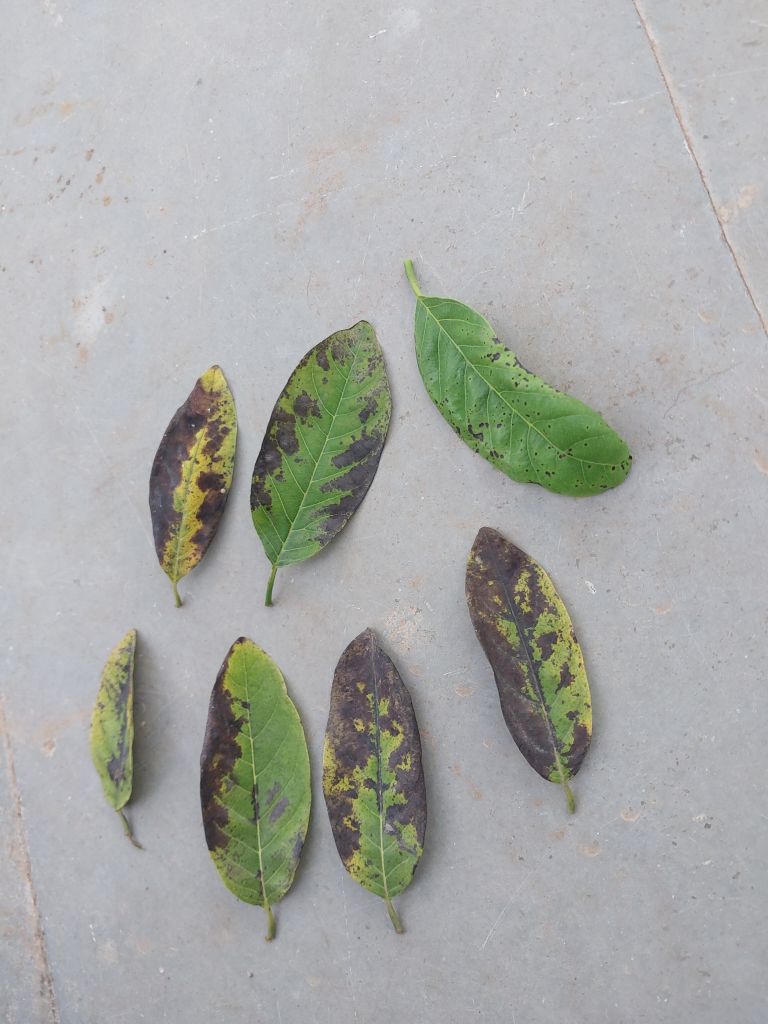
Disease label: Leaf spot on Leaves